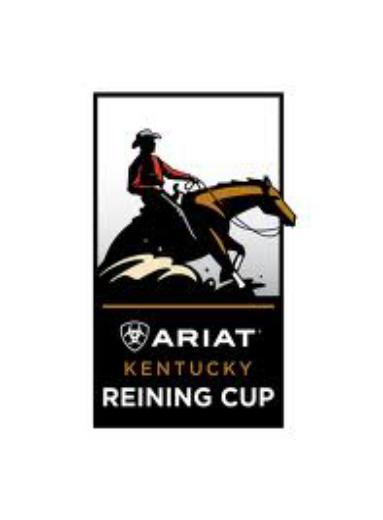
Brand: Ariat
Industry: Clothes